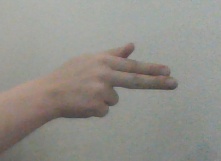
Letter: ghain